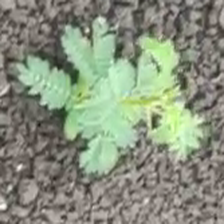
Weed species: Dwarf_cassia_(Chamaecrista pumila)